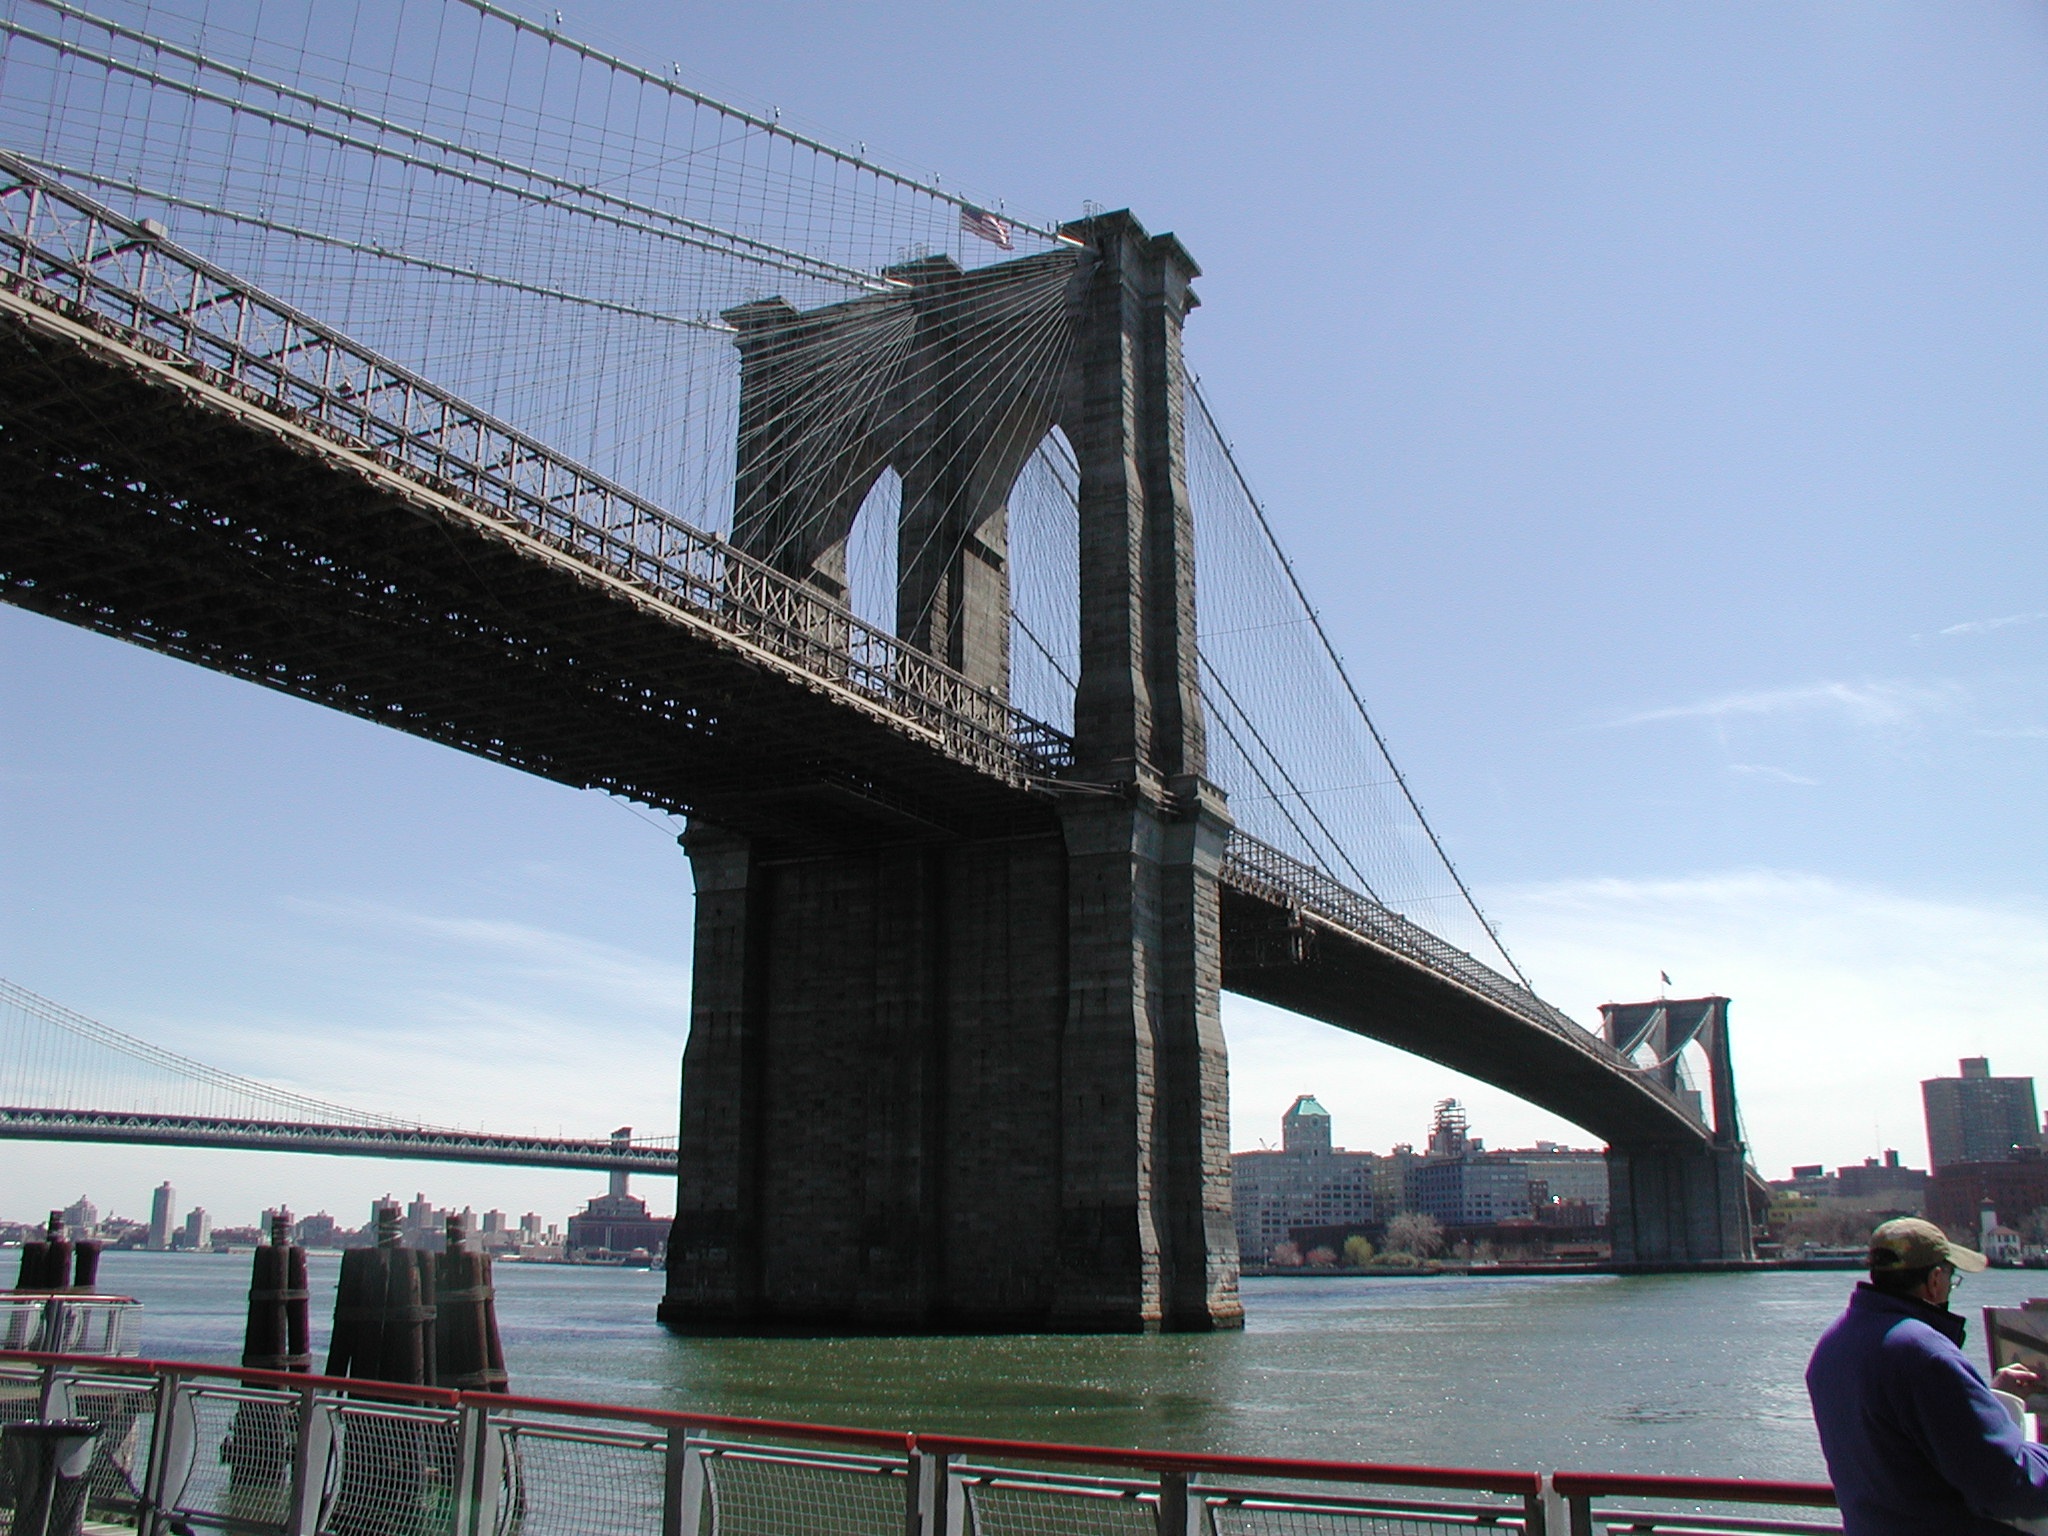
bridge, new york, overpass, walkway, suspension bridge, landmark, brooklyn, cable stayed bridge, arch bridge, truss bridge, skyway, nonbuilding structure, girder bridge